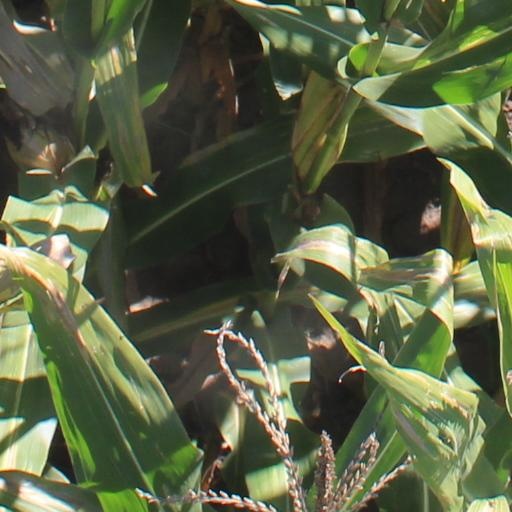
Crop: maize; corn